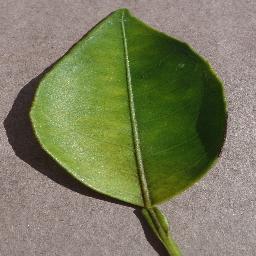
Label: Orange___Haunglongbing_(Citrus_greening)